William Russell Kelly

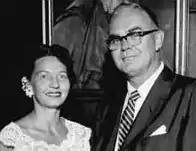

William Russell Kelly (November 21, 1905 – January 3, 1998) was the founder of the American temporary staffing agency, Russell Kelly Office Service, later known as Kelly Girl Service, Inc., then Kelly Services, Inc.